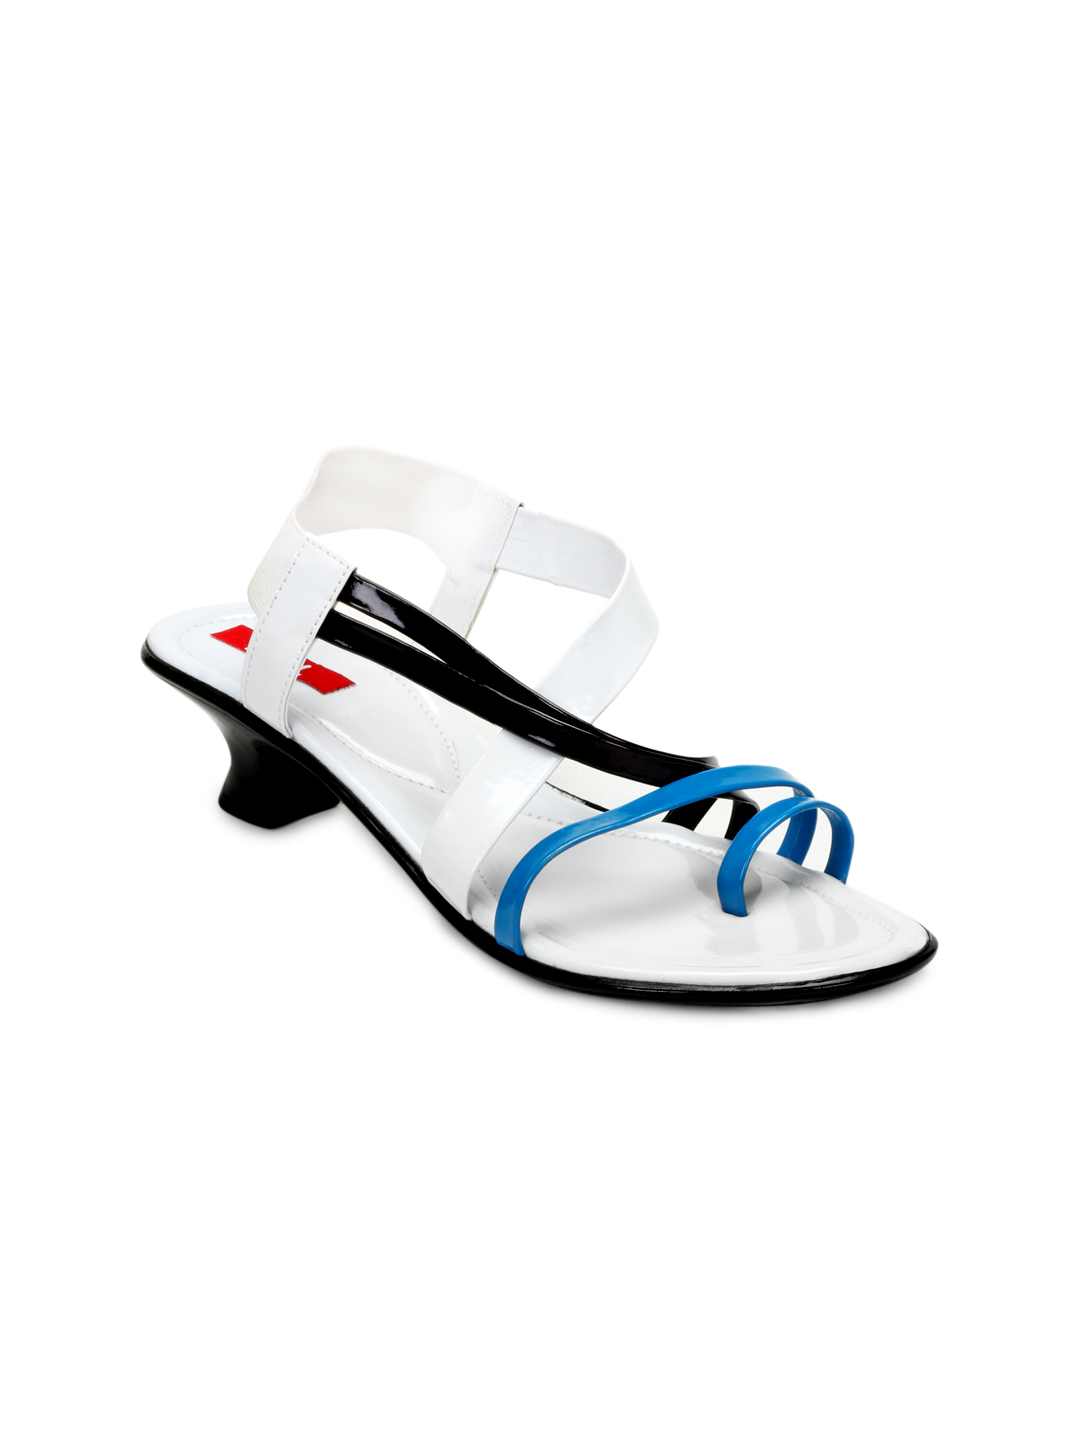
HM Women White Sandals
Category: Footwear / Shoes / Flats
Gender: Women
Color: White
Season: Winter 2012
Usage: Casual